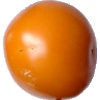
Label: Tomato Yellow 1